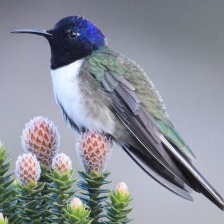
Species: ECUADORIAN HILLSTAR
Scientific name: OREOTROCHILUS CHIMBORAZO
ImageNet parent category: hummingbird